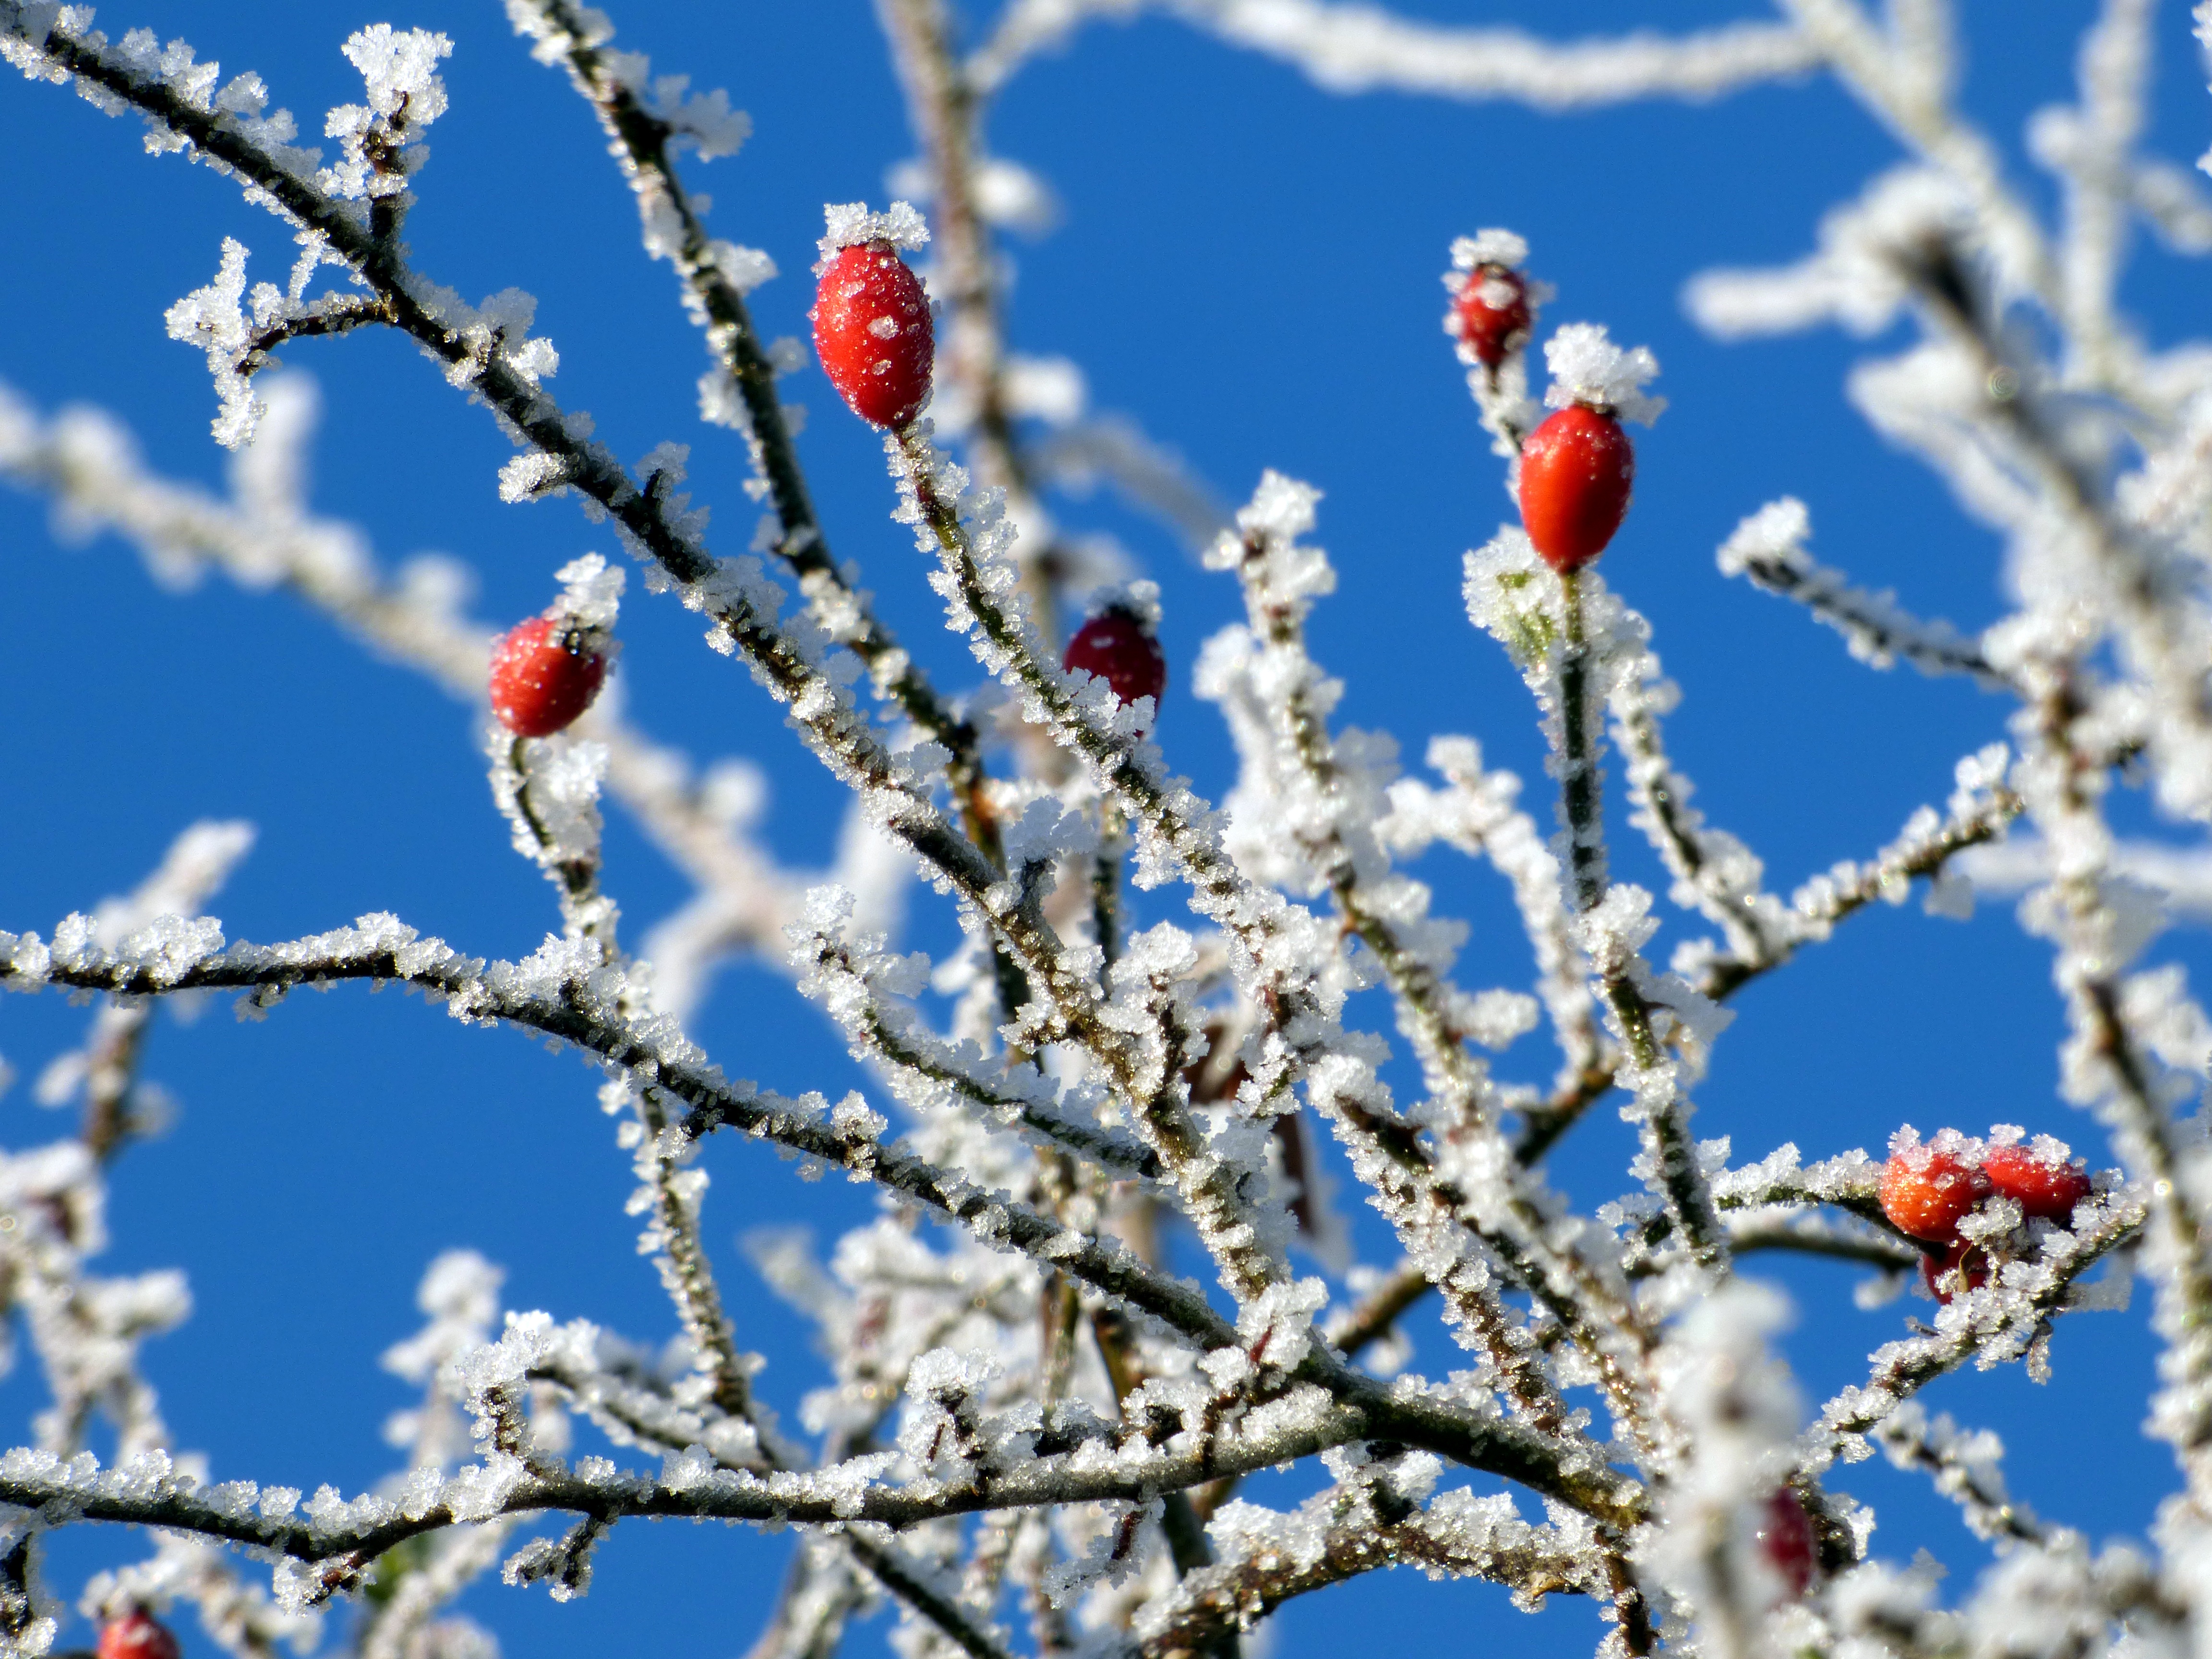
tree, nature, branch, blossom, snow, winter, plant, sky, flower, frost, foliage, spring, red, produce, bay, flora, season, twig, colors, freezing, flowering plant